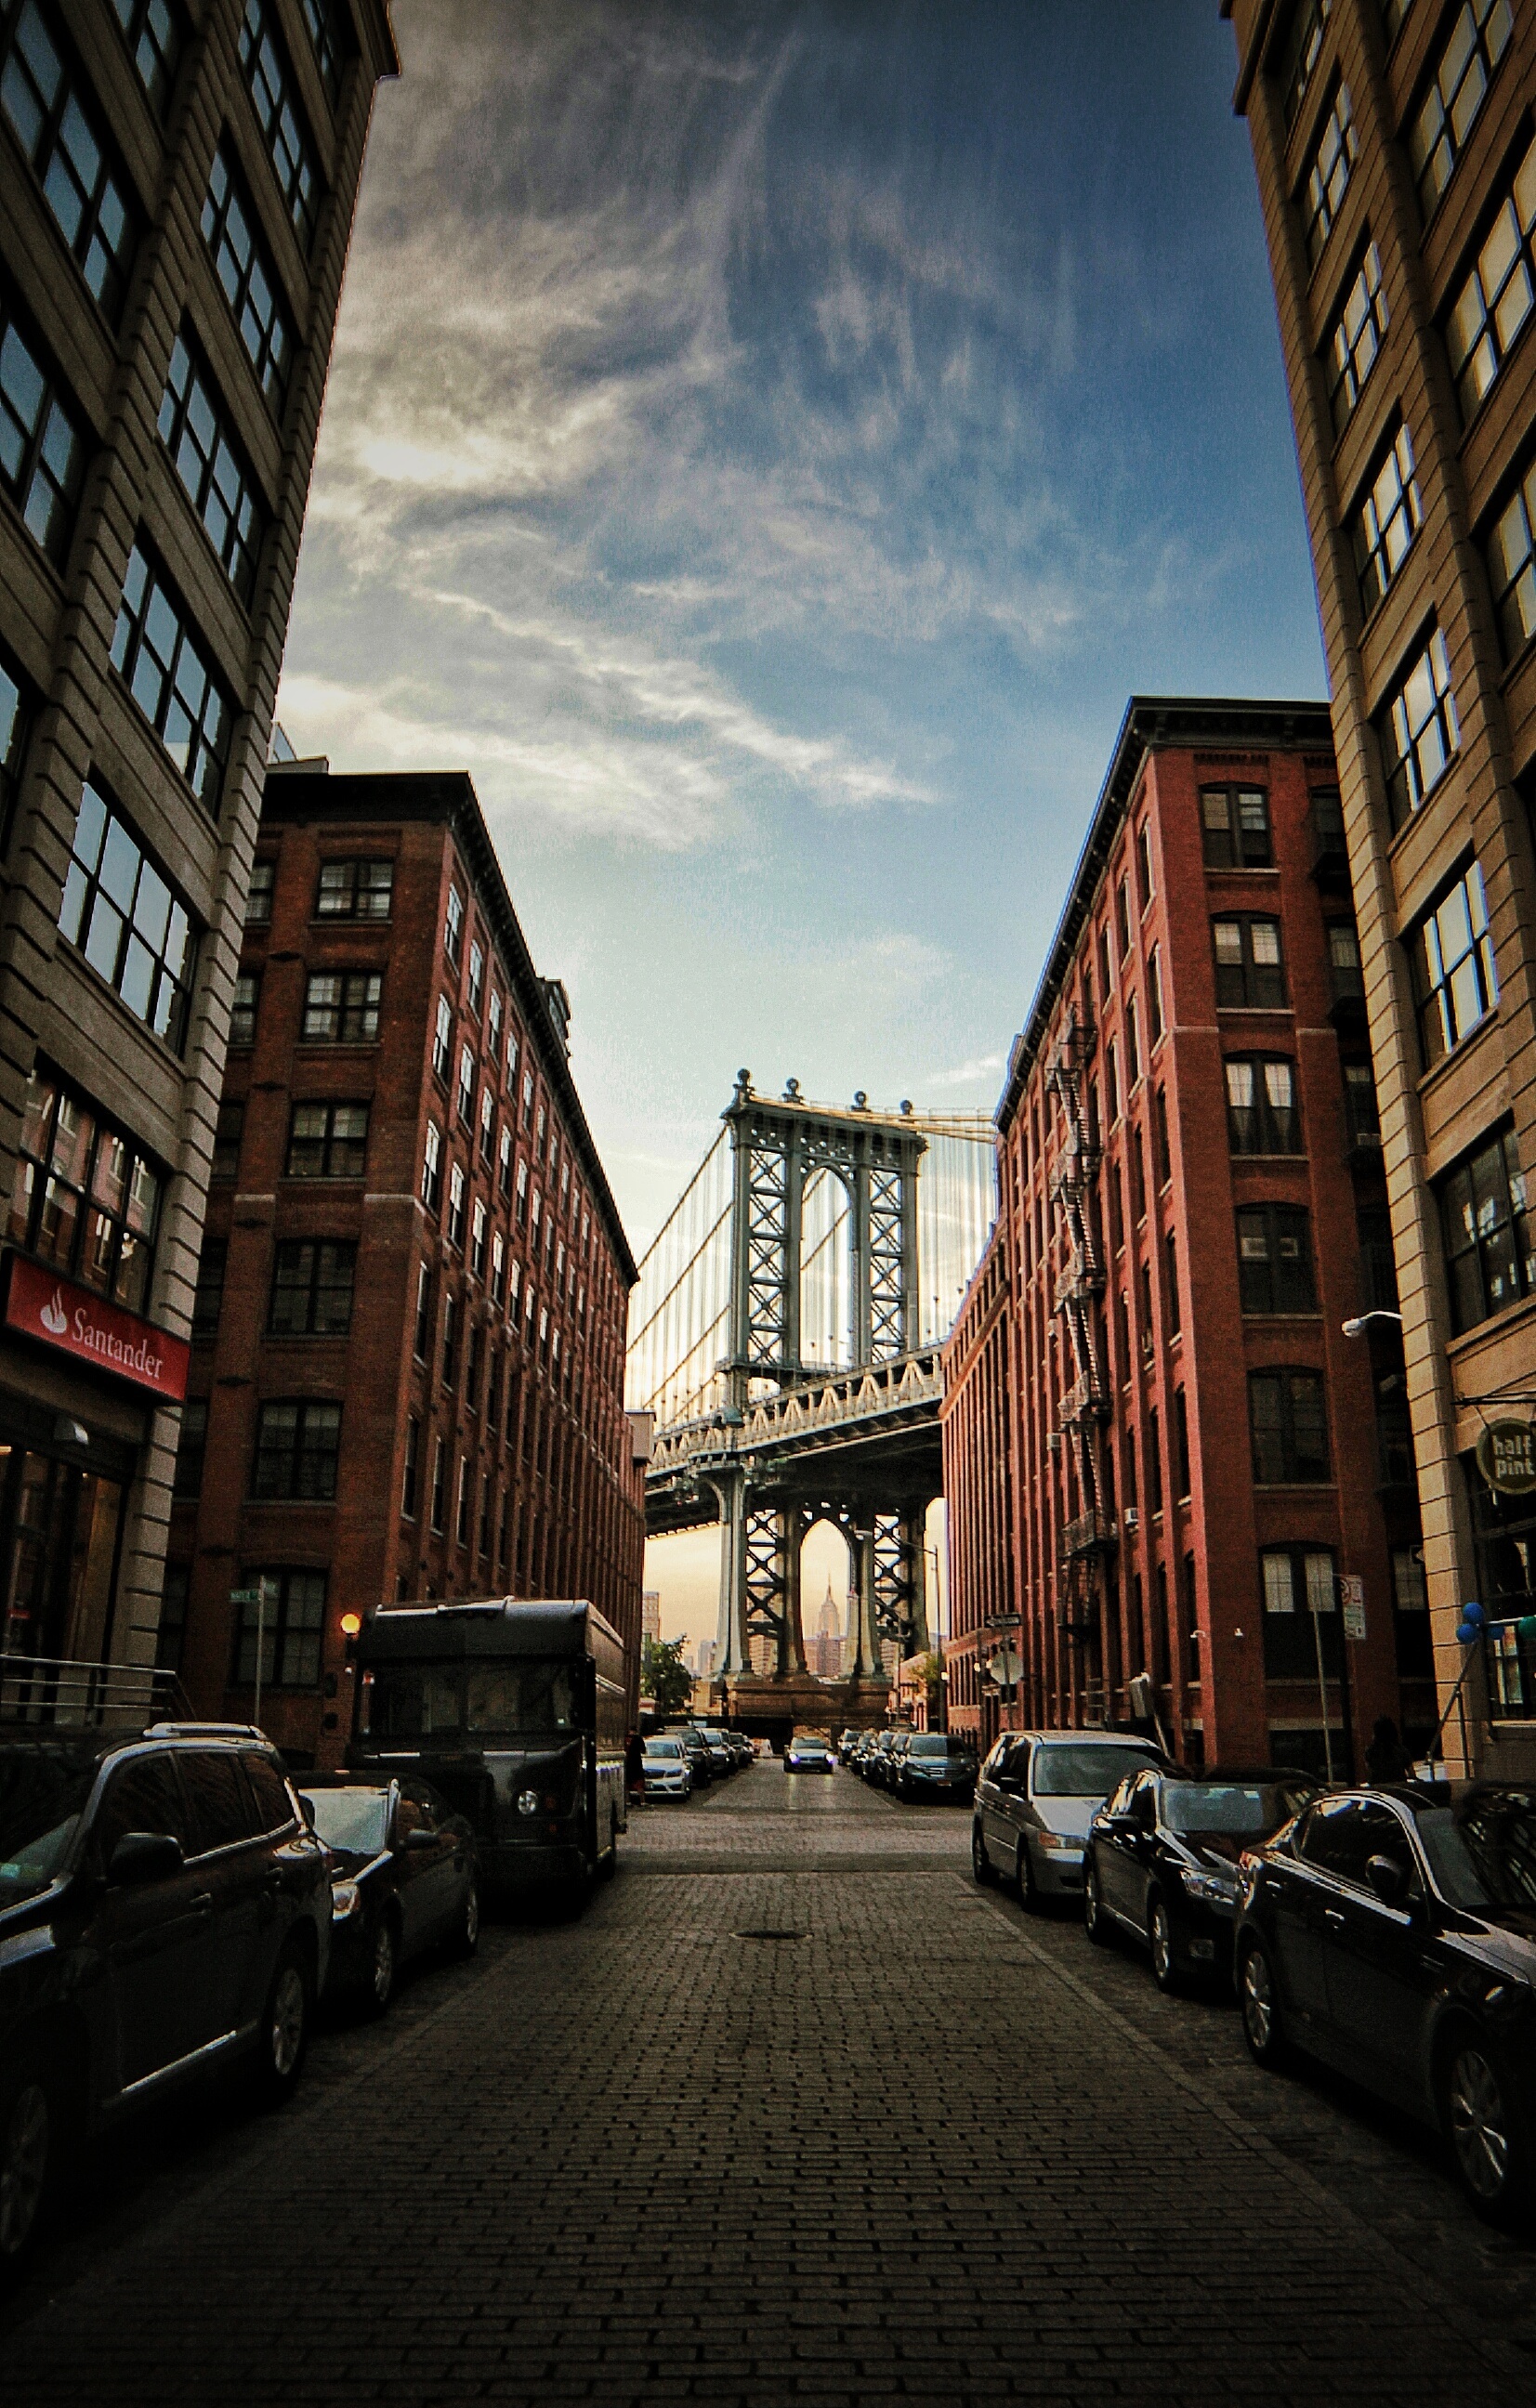
architecture, road, street, town, alley, city, cityscape, downtown, evening, infrastructure, neighbourhood, urban area, human settlement